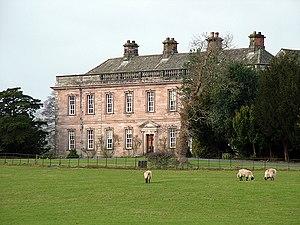
Cette liste des musées de Cumbria, Angleterre contient des musées qui sont définis dans ce contexte comme des institutions qui recueillent et soignent des objets d'intérêt culturel, artistique, scientifique ou historique. leurs collections ou expositions connexes disponibles pour la consultation publique. Sont également inclus les galeries d'art à but non lucratif et les galeries d'art universitaires. Les musées virtuels ne sont pas inclus.